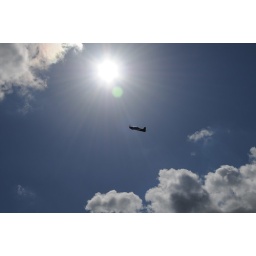
Seen flying over Ennerdale ,low over the lake then having to climb, hard, to clear Gt Gable.